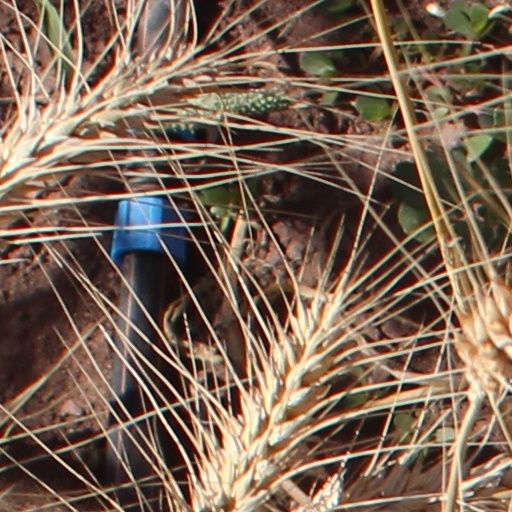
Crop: wheat